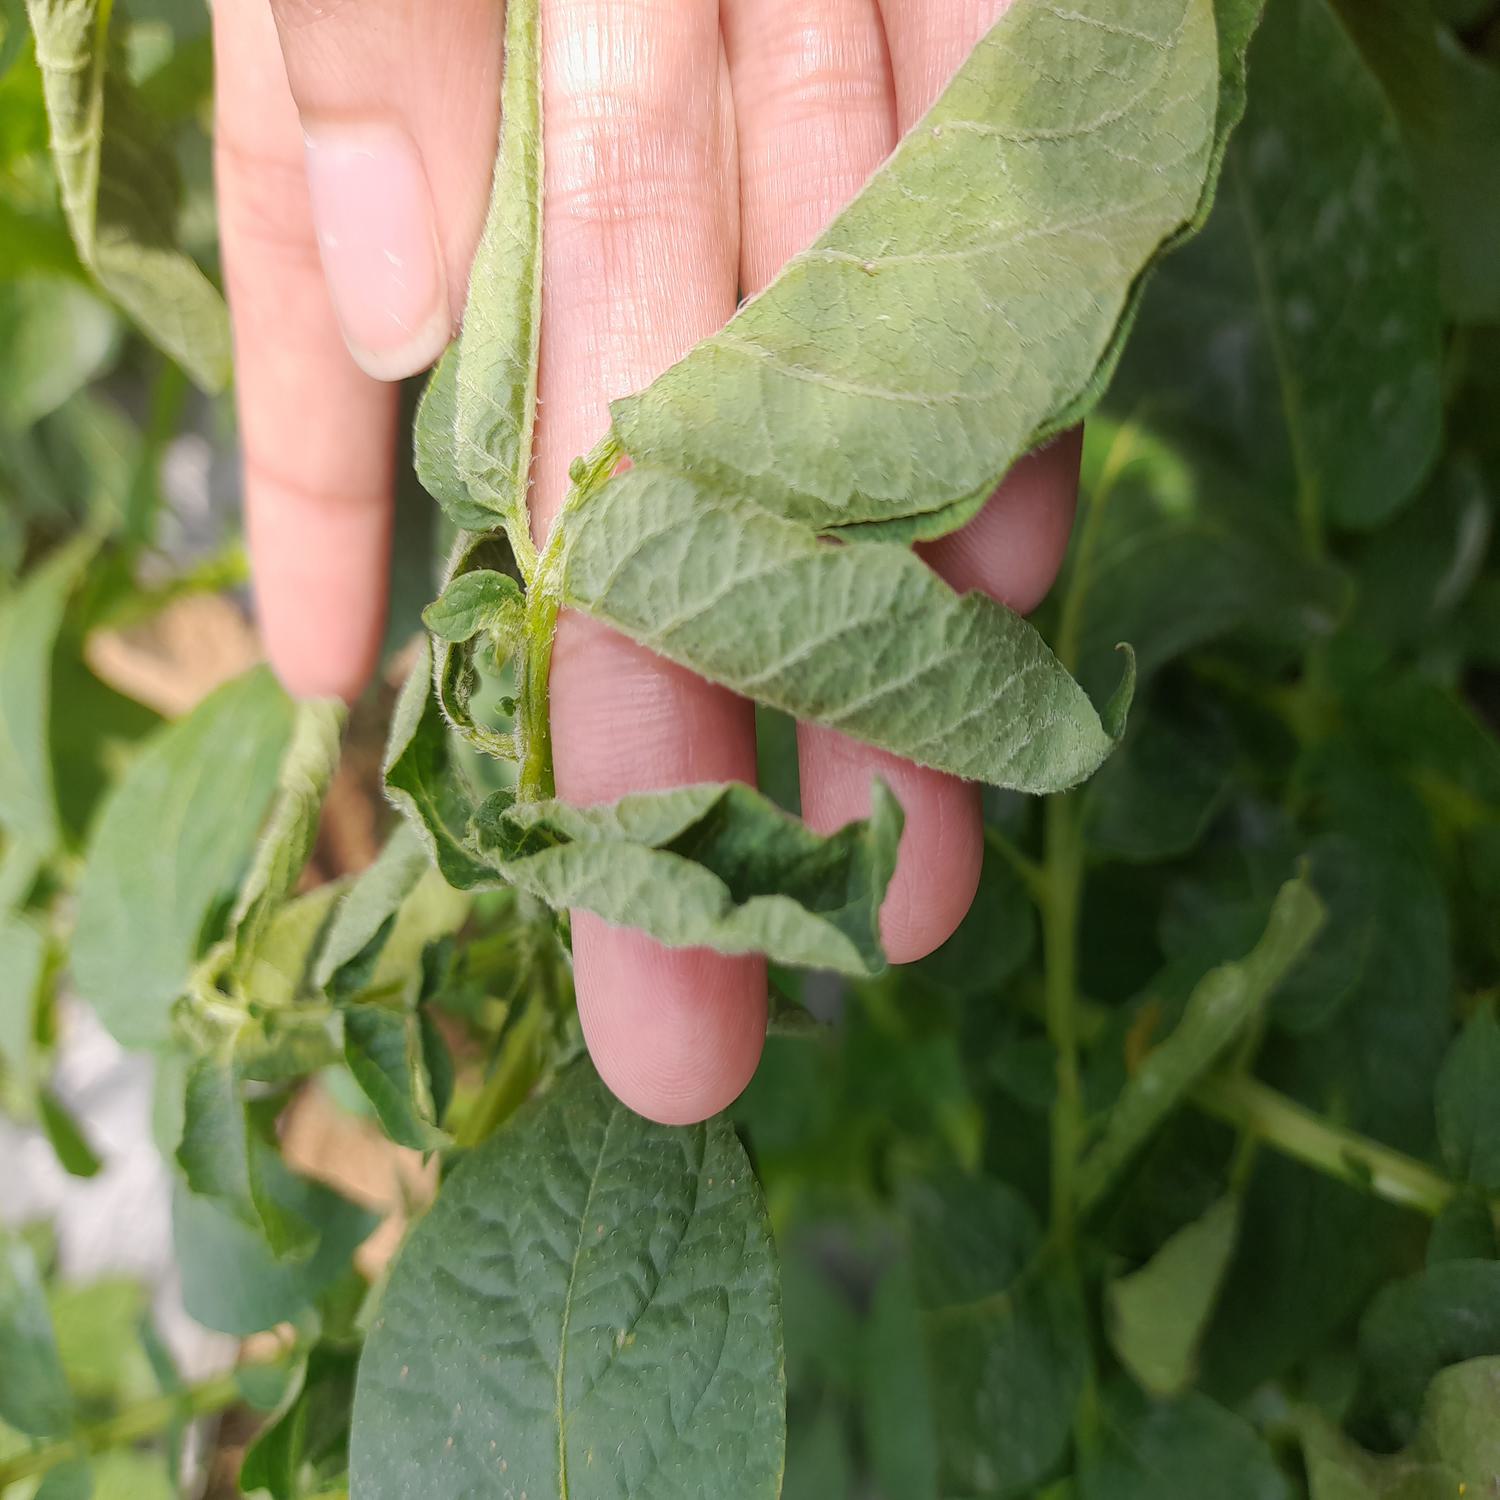
Etiqueta: Pudricion_Parda